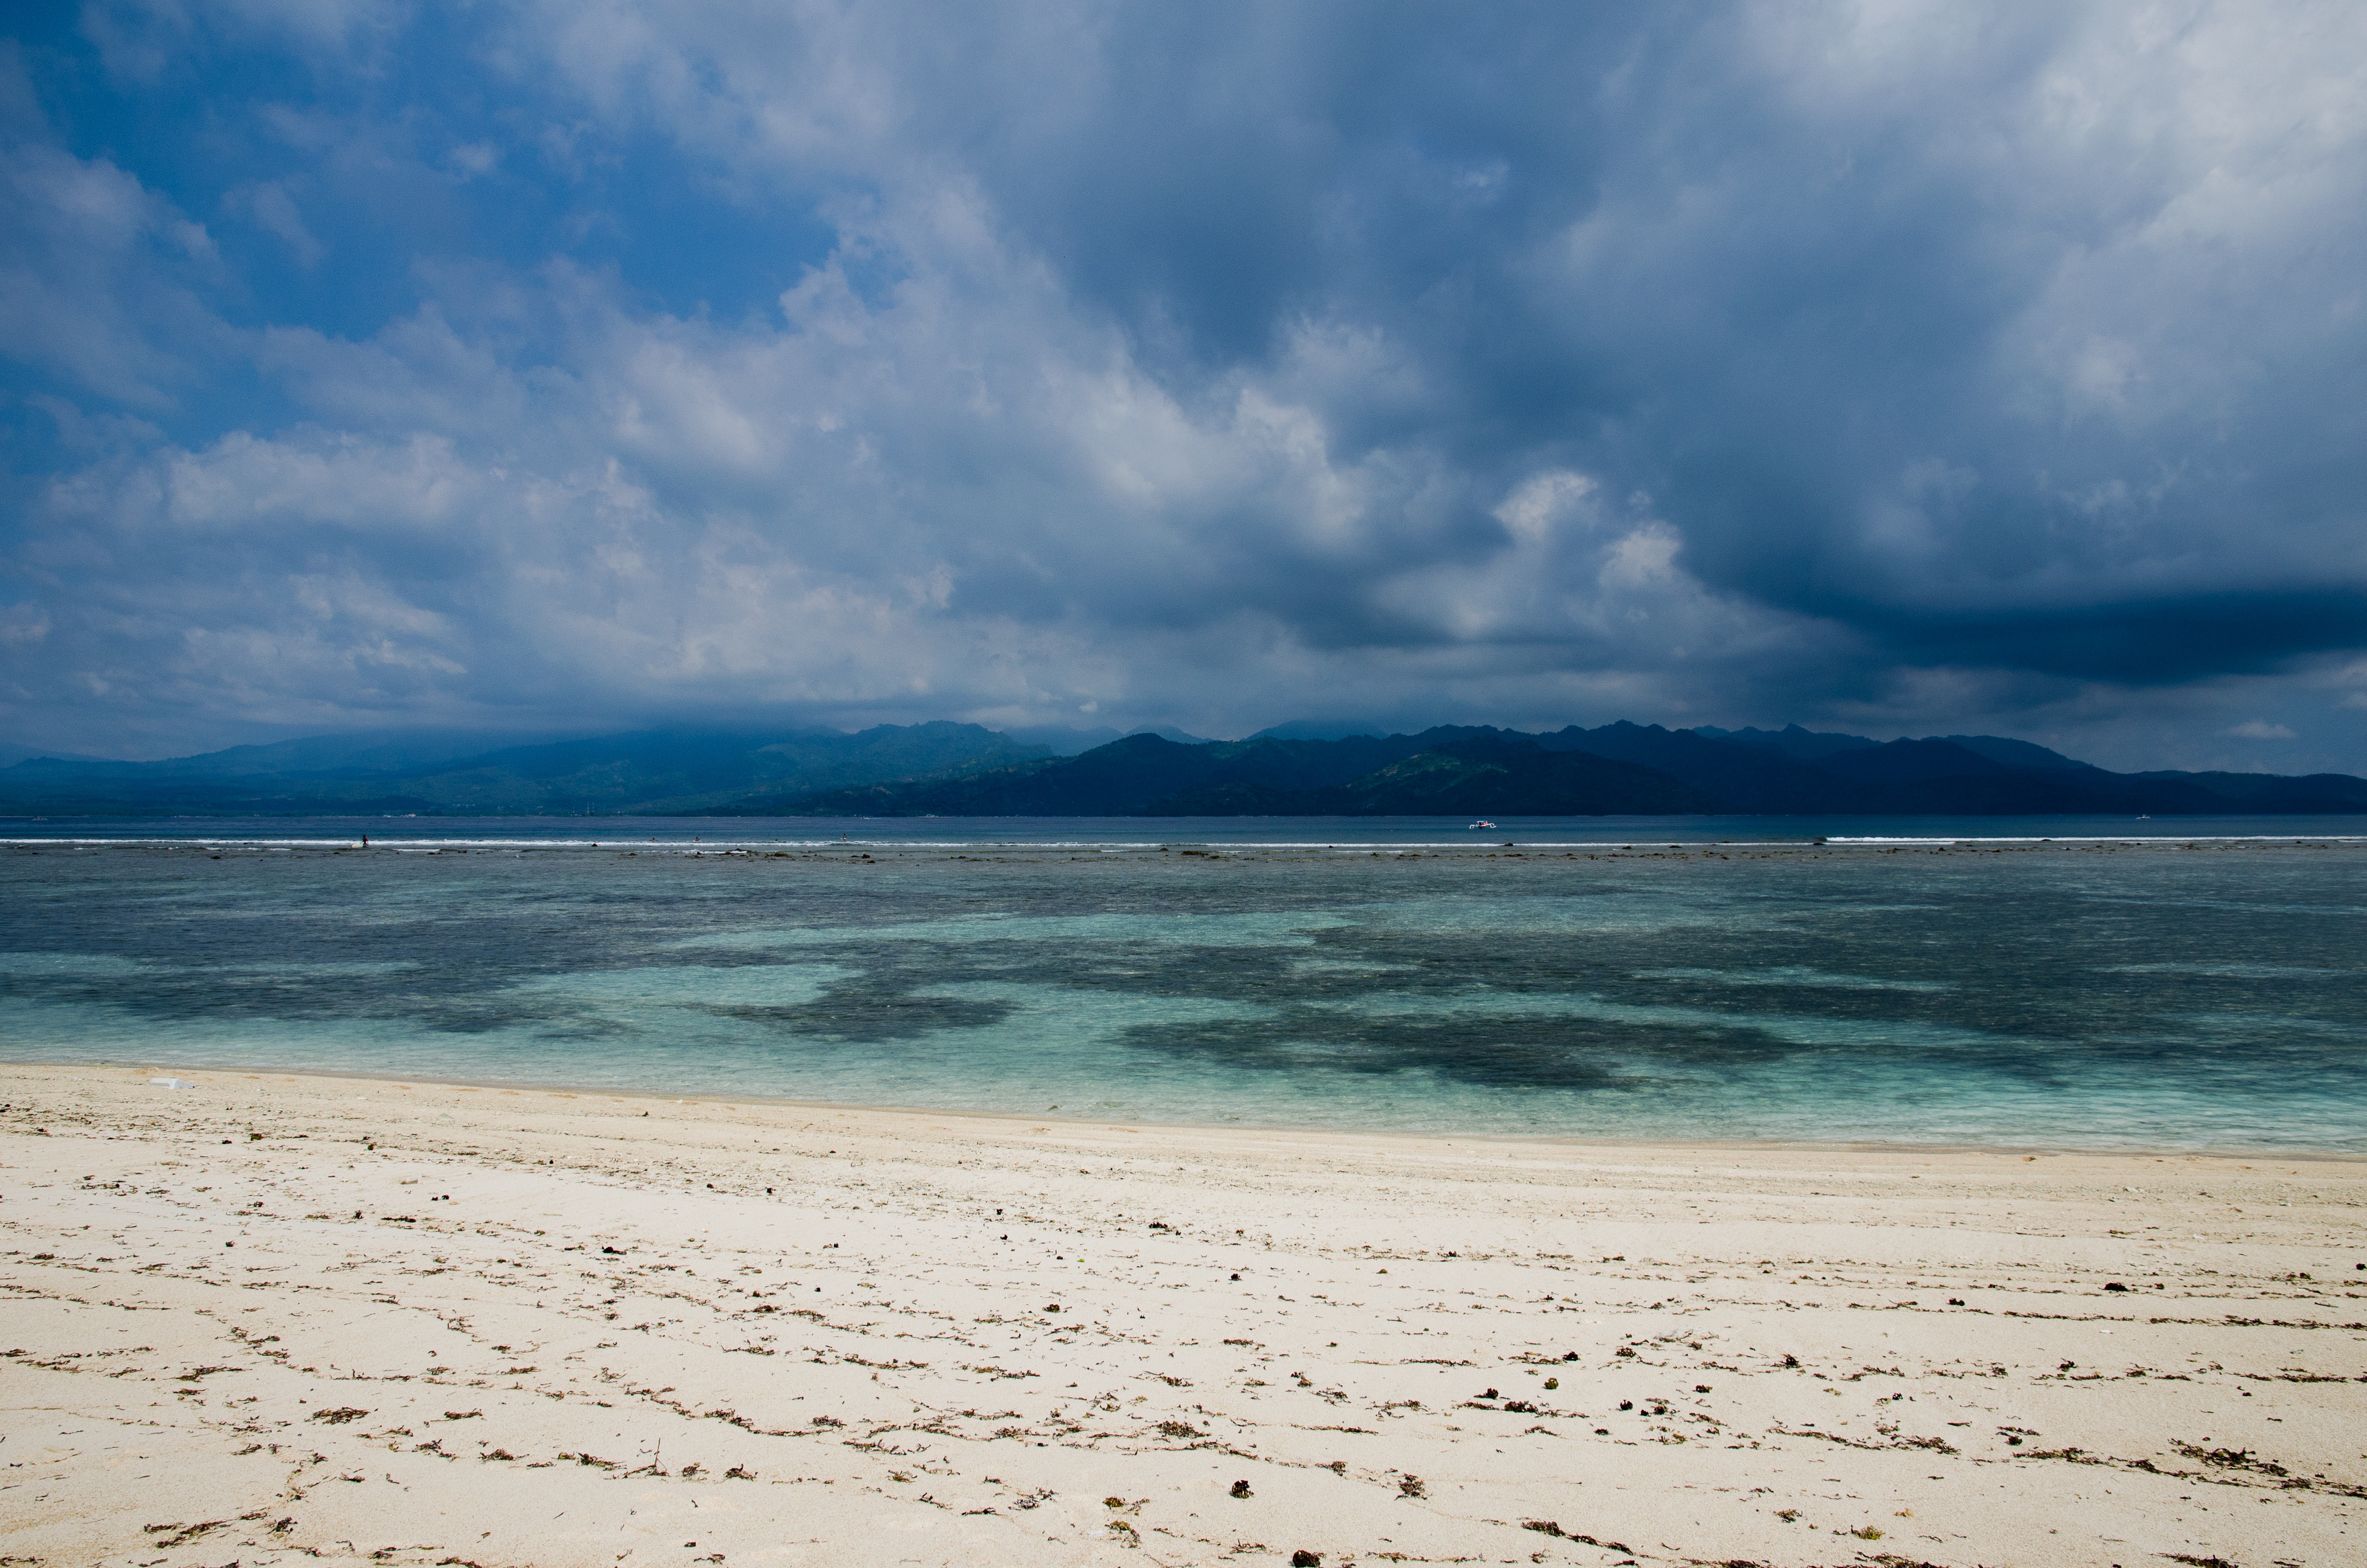
beach, landscape, sea, coast, water, sand, ocean, horizon, cloud, sky, sunlight, shore, wave, summer, vacation, travel, coastline, seaside, paradise, bay, material, body of water, clouds, mountains, sandy beach, wind wave